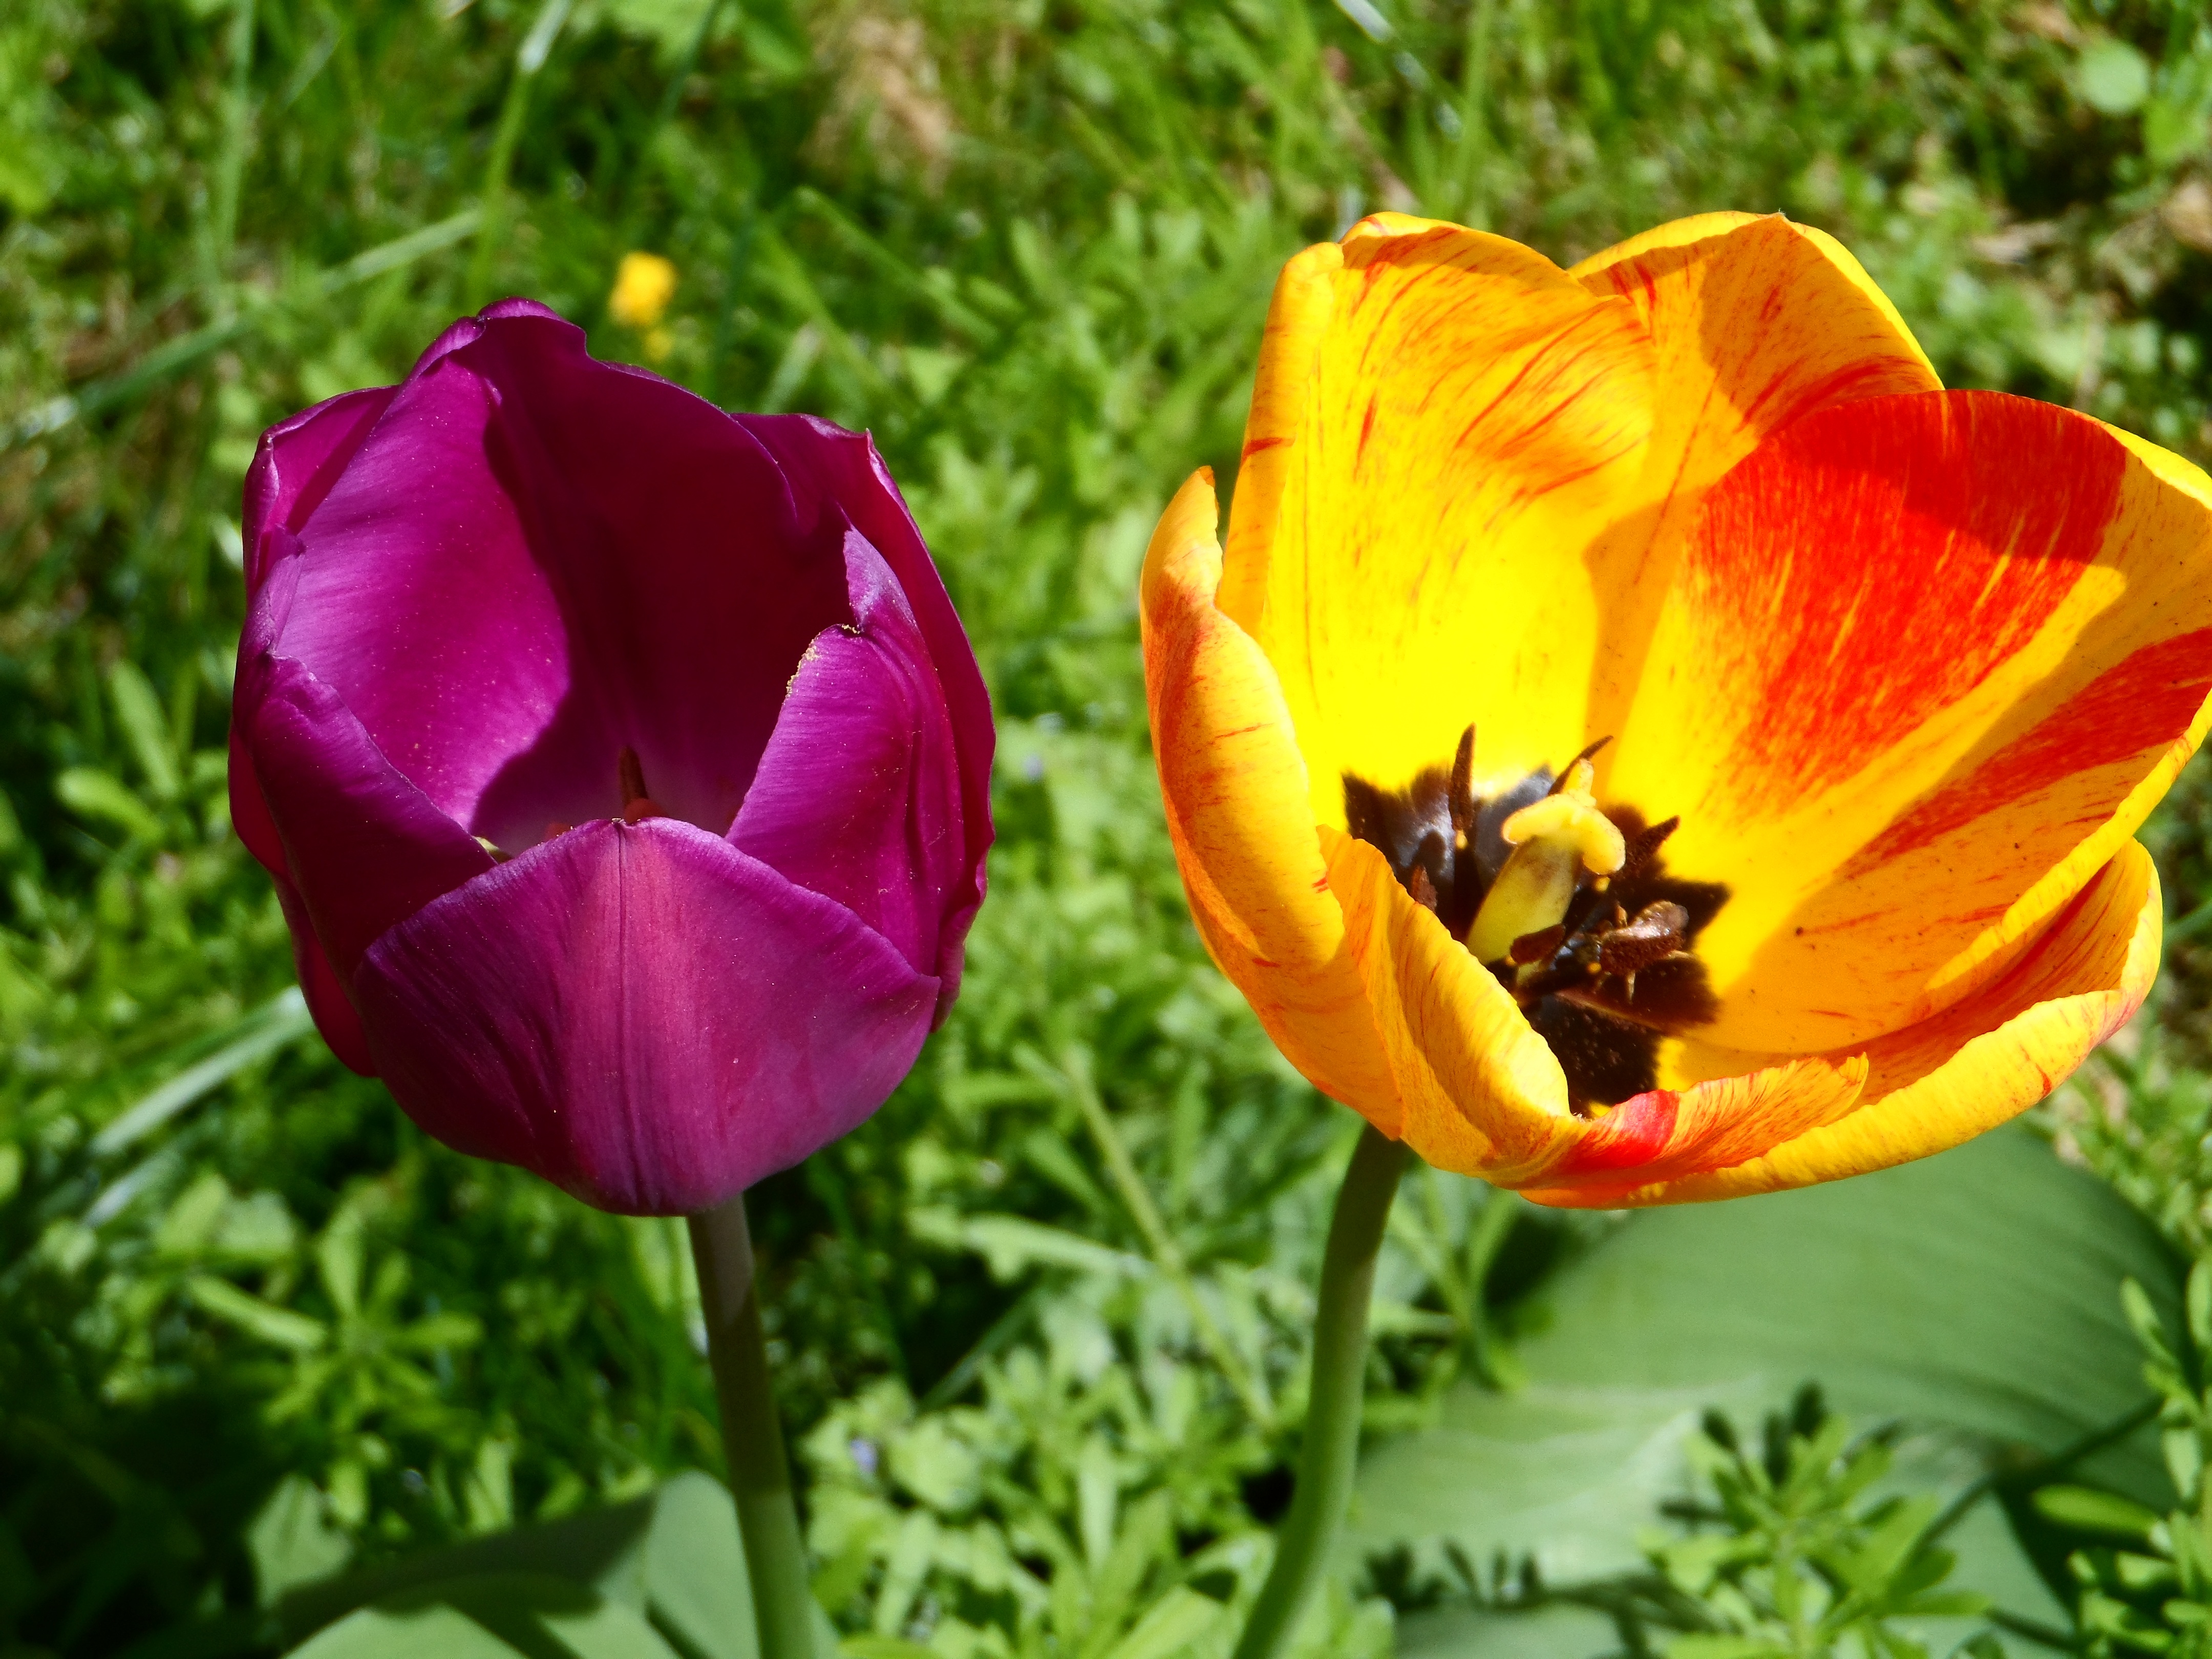
nature, blossom, light, plant, flower, purple, petal, bloom, summer, tulip, orange, spring, red, stamp, lush, color, grow, botany, colorful, garden, close, flora, sprout, single flower, decorative, violet, bright, picturesque, pistil, multicolored, smell, strong, gorgeous, tulipa, fragrance, hue, calyx, cauliflower, iridescent, stamens, macro photography, splendor, spring awakening, multi coloured, flowering plant, green stuff, schnittblume, gaudy, mouth guard, lily family, lily like, plant stem, land plant